Pacto de sangre (Mexican TV series)

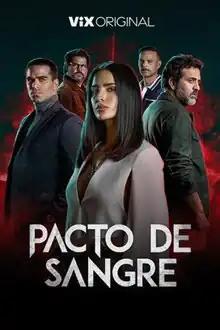

Pacto de sangre is a Mexican streaming television series produced by BTF Media for TelevisaUnivision. It is based on the 2018 Chilean telenovela of the same name, created by Pablo Ávila and Felipe Montero. It stars Alejandro Nones, Bárbara de Regil, Luis Ernesto Franco, Marco de la O and Flavio Medina. The series premiered on Vix on 10 November 2023.